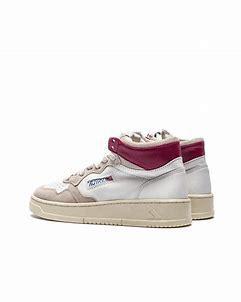
Brand: Autry
Model: Action Shoes Autry Action Medalist 1 Mid